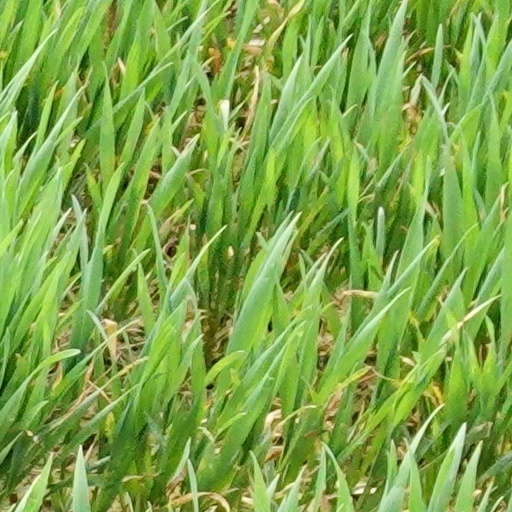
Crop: wheat